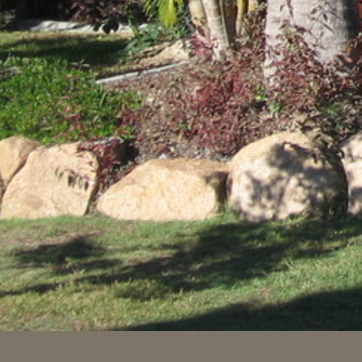
Material: stone